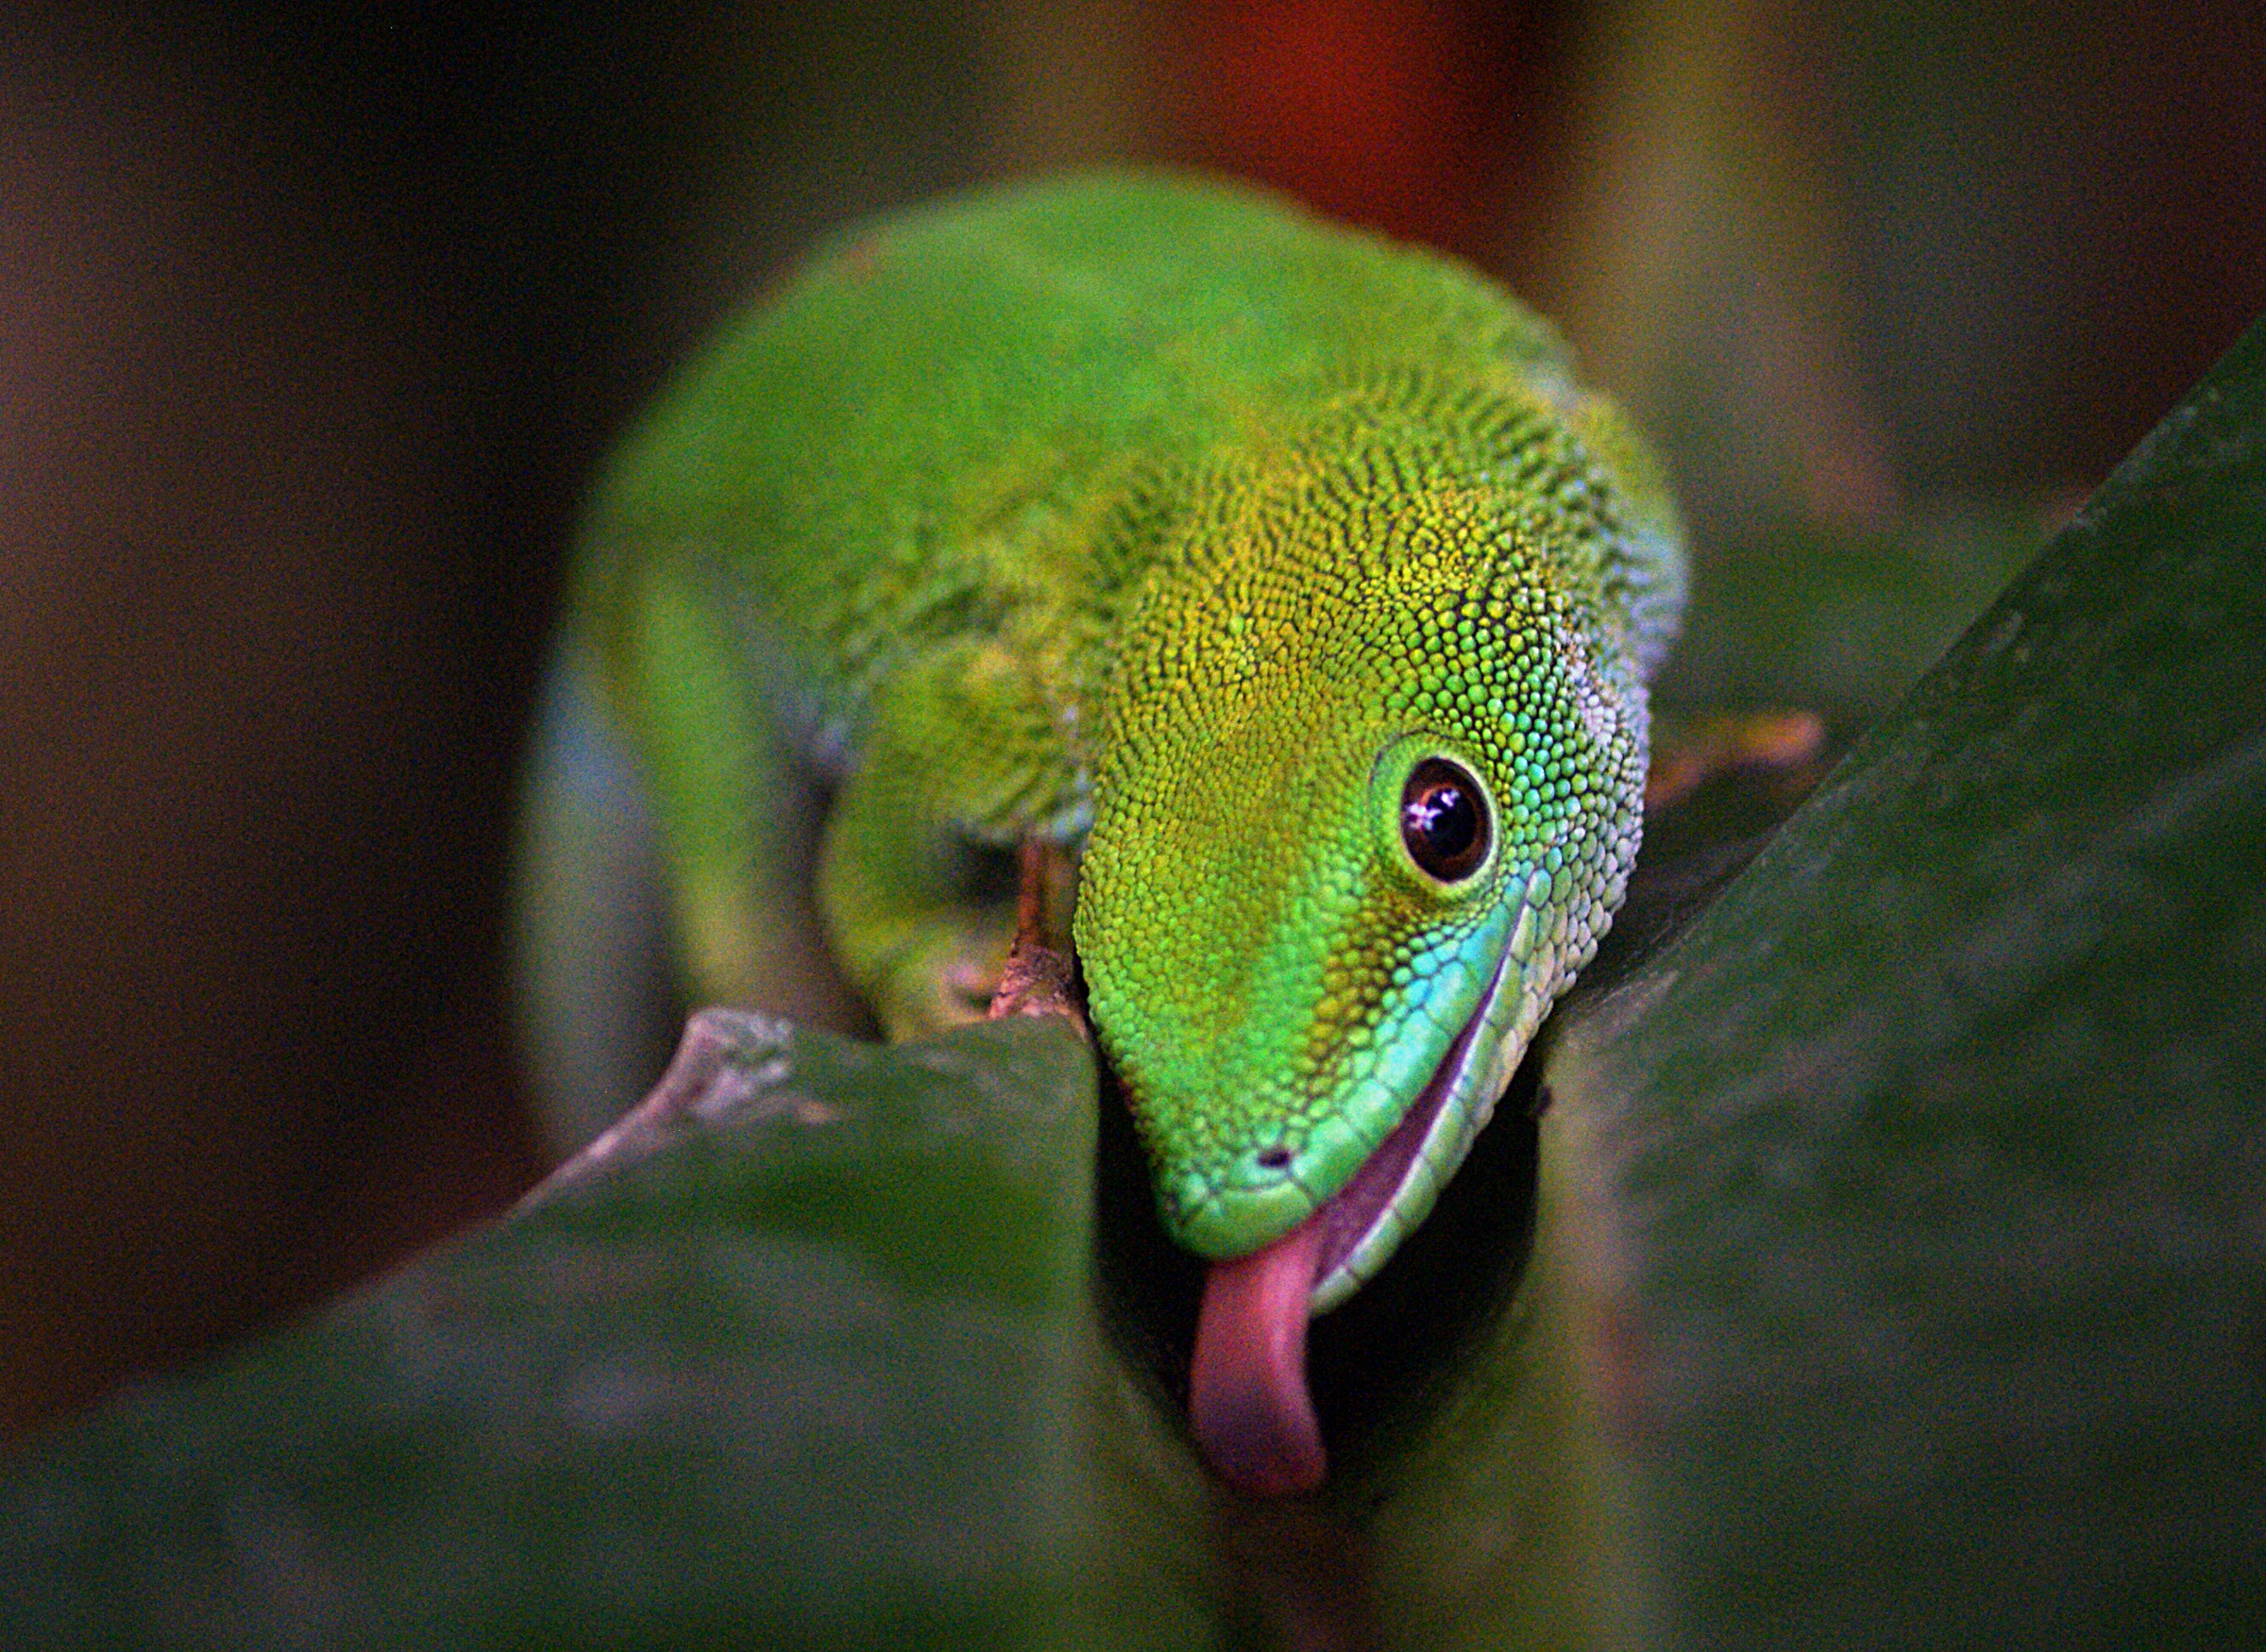
nature, photography, wildlife, green, beak, reptile, fauna, lizard, close up, chameleon, vertebrate, madagascandaygecko, macro photography, dactyloidae, scaled reptile